Eckert VI projection

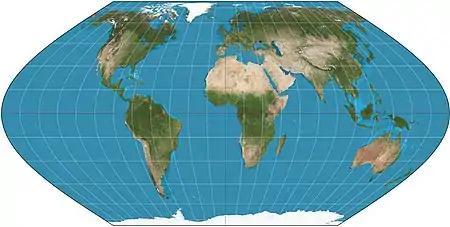
Eckert VI projection of the world

The Eckert VI projection is an equal-area pseudocylindrical map projection. The length of polar line is half that of the equator, and lines of longitude are sinusoids. It was first described by Max Eckert in 1906 as one of a series of three pairs of pseudocylindrical projections. In each pair, the meridians have the same shape, and the odd-numbered projection has equally spaced parallels, whereas the even-numbered projection has parallels spaced to preserve area. The pair to Eckert VI is the Eckert V projection.